Preuilly Abbey

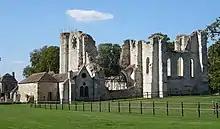
The abbey ruins

Preuilly Abbey, the fifth daughter house of Cîteaux Abbey, was founded in 1118 by Stephen Harding on a site provided by Theobald of Blois, Count of Champagne. The first abbot was Arthaud. The abbey soon became prosperous and founded its own daughter houses, Vauluisant Abbey (1129) and Barbeau Abbey (1148). In 1146 La Colombe Abbey, founded some years previously, joined the Cistercian Order and put itself under the supervision of Preuilly.